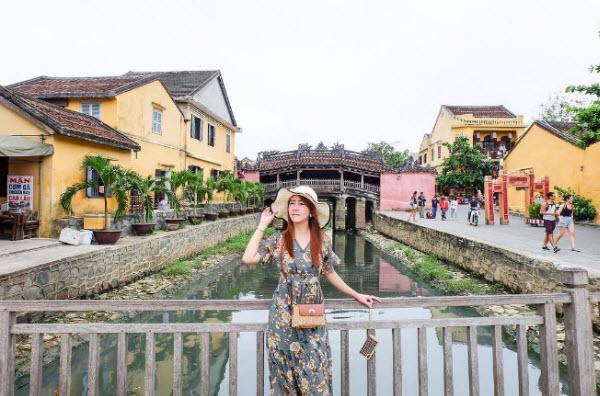
người phụ nữ đứng trên cầu đang đeo một cái túi xách màu nâu